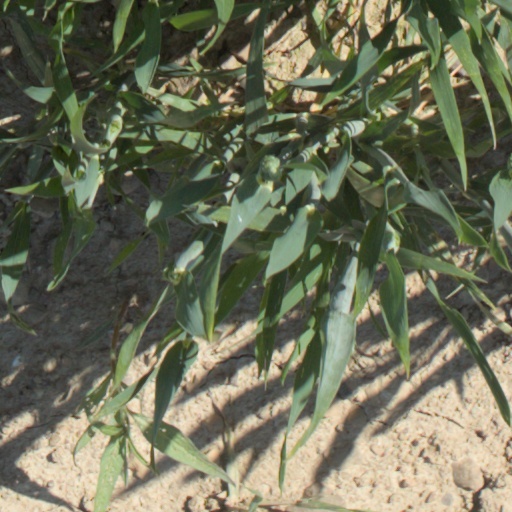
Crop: wheat